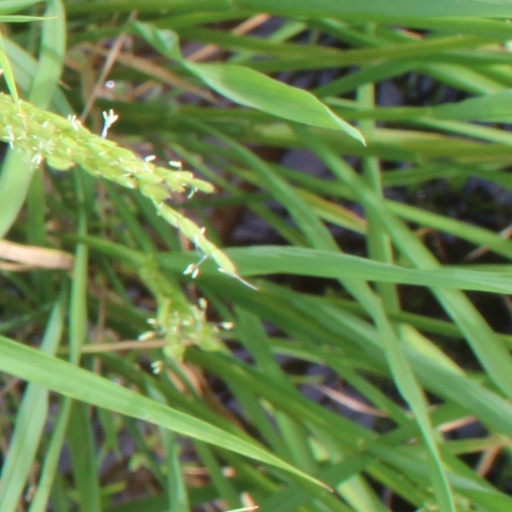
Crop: rice